Tayshaun Prince

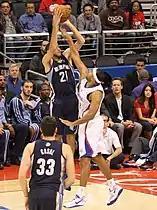
Prince with the Grizzlies

On January 30, 2013, Prince and Austin Daye were traded to the Memphis Grizzlies in a three-team trade which sent Rudy Gay and Hamed Haddadi to the Toronto Raptors and José Calderón to the Pistons. The Grizzlies also received Ed Davis. Though Rudy Gay had been the longtime starting small forward in Memphis, Prince appeared to be a better fit with the team, as his style of play complemented the team's "Grit-N-Grind" mantra. The Grizzlies finished with their best record in franchise history at 56–26, and their first-ever appearance in the Western Conference Finals.